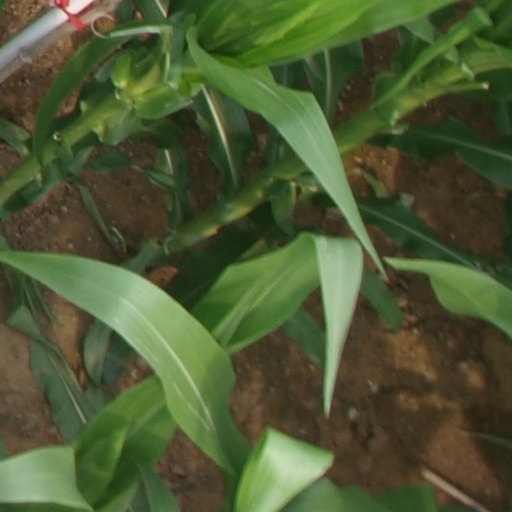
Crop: maize; corn